Arkansas Tech University

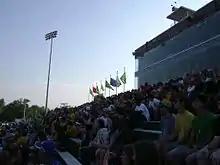
Thone Stadium at Buerkle Field

On November 15, 1919, John Tucker, a 17-year-old freshman from Russellville, scored two touchdowns and kicks two extra points to lead the Second District Agricultural School Aggies to a 14–0 upset win over Jonesboro. In newspaper accounts following the game, Tucker and his teammates were referred to as "Wonder Boys," and the nickname remains to this day. Tucker was labeled as "The Original Wonder Boy" and was associated with the school for the rest of his life. He went on to play on the University of Alabama's Rose Bowl team in 1931 and served Arkansas Tech in a variety of roles – including coach, athletic director and chemistry professor – between 1925 and 1972. Two buildings on the Tech campus – Tucker Coliseum and Tucker Hall – are named in his honor.